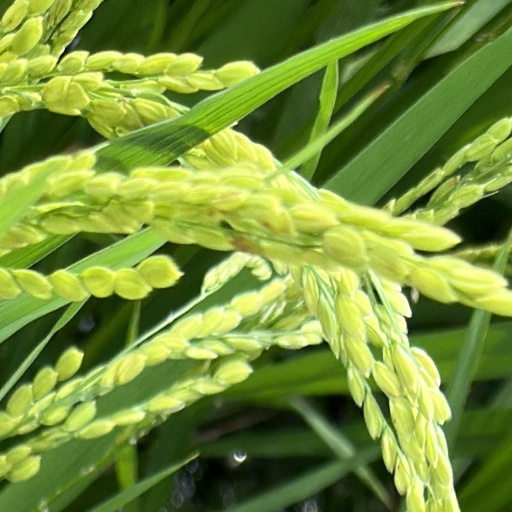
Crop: rice